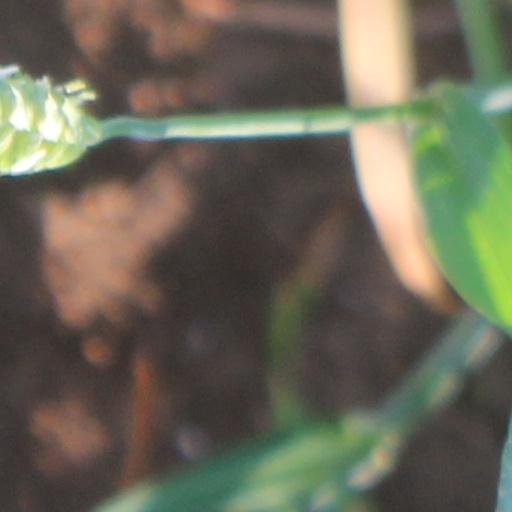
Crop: wheat